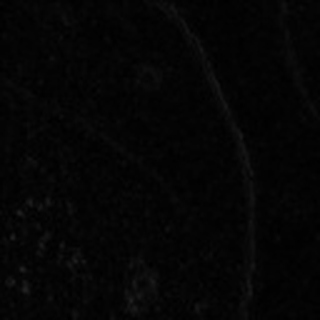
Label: cotton_target_spot